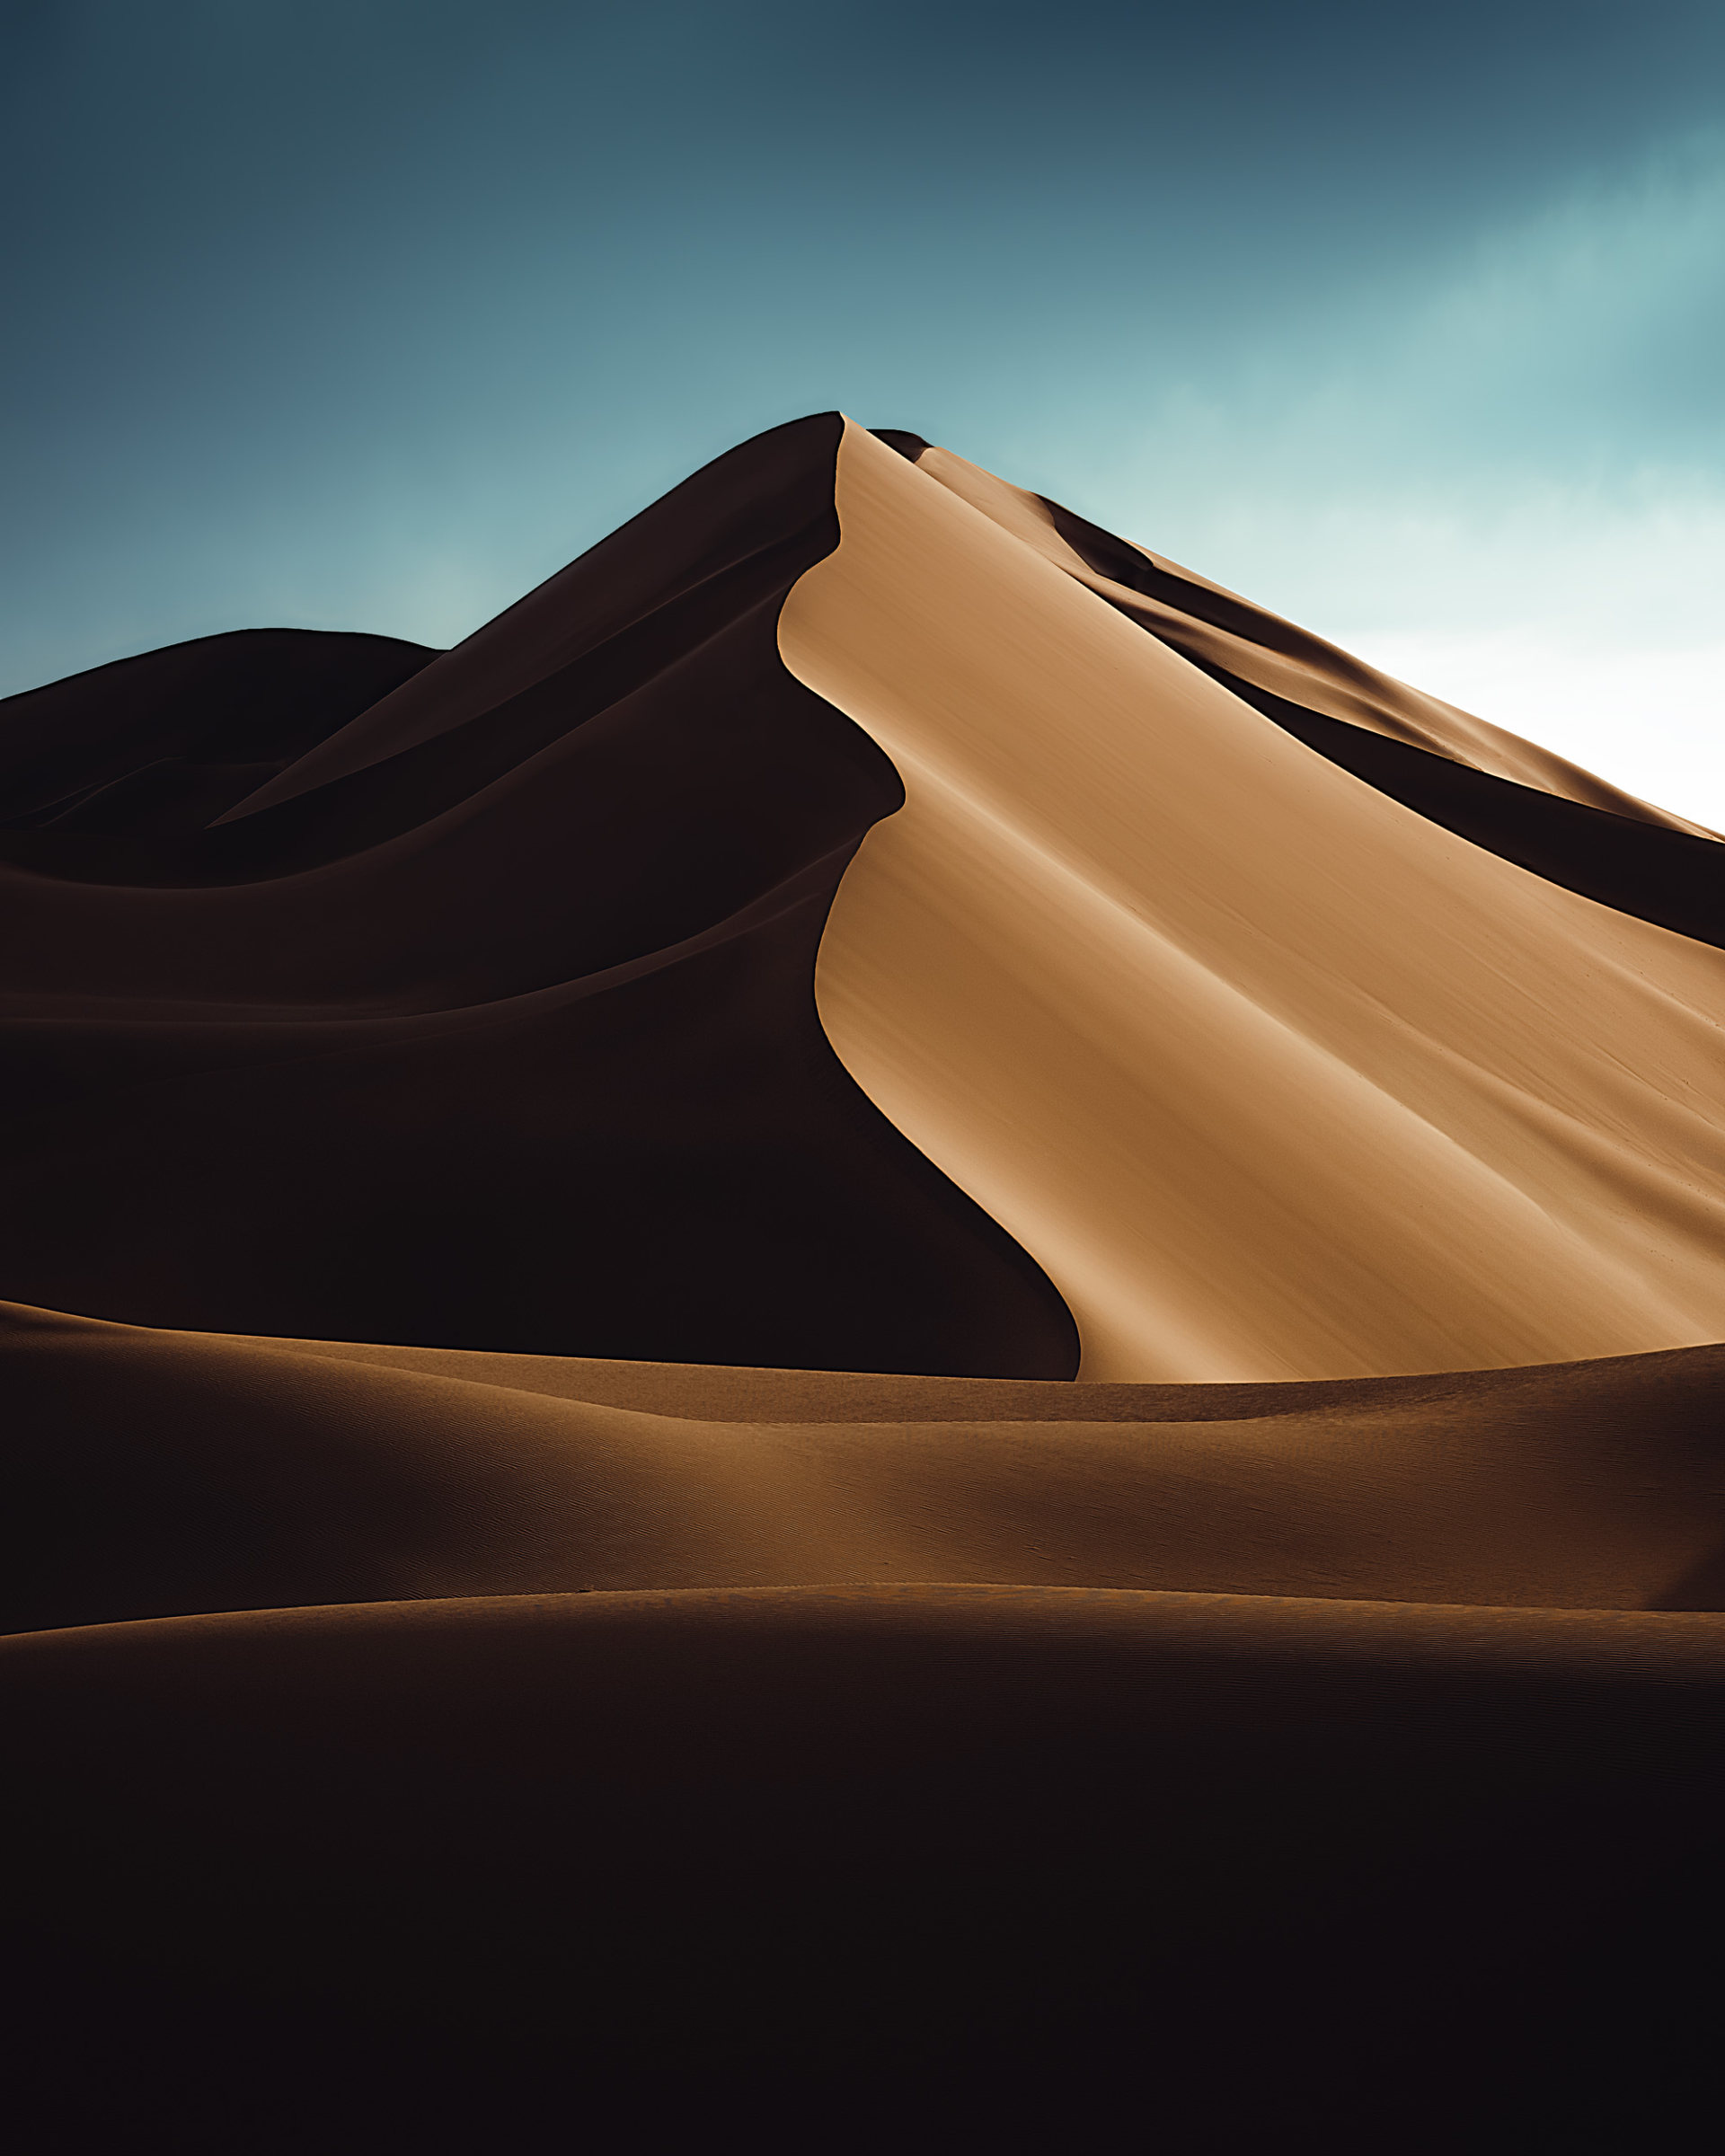
natural, brown, natural environment, dune, erg, landscape, atmosphere, sand, aeolian landform, ecoregion, desert, terrain, singing sand, tan, beige, sahara